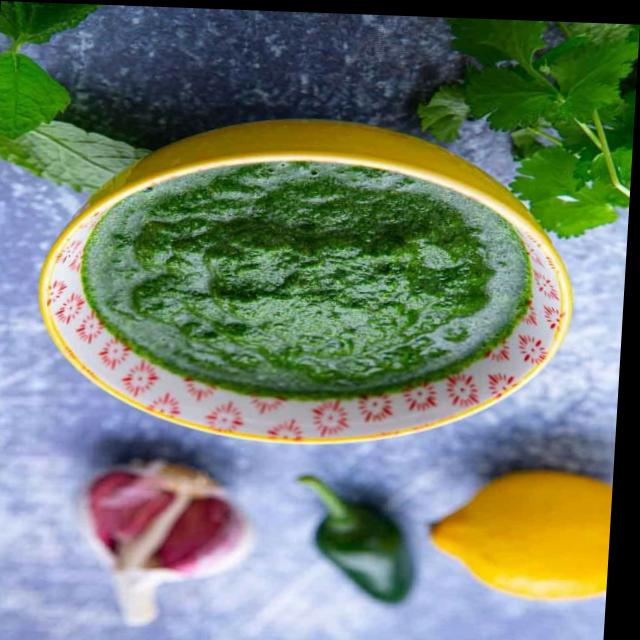
Dish: green_chutney